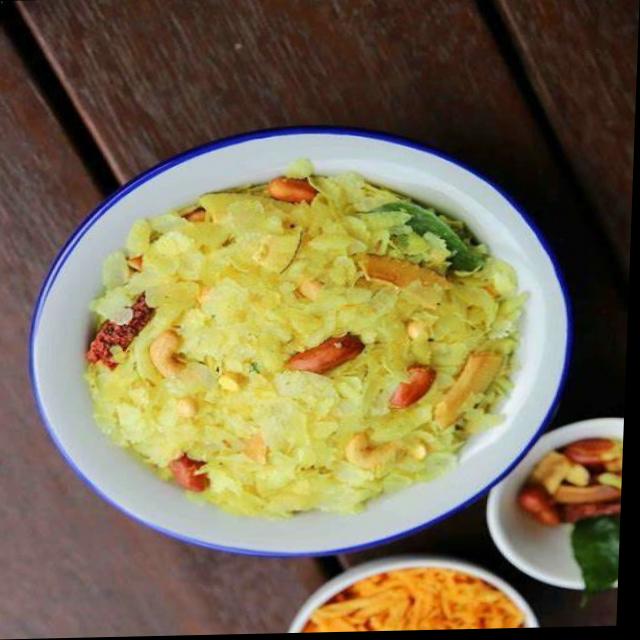
Dish: poha